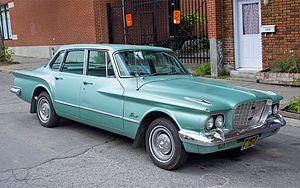
Automobile Plymouth Valiant 1960